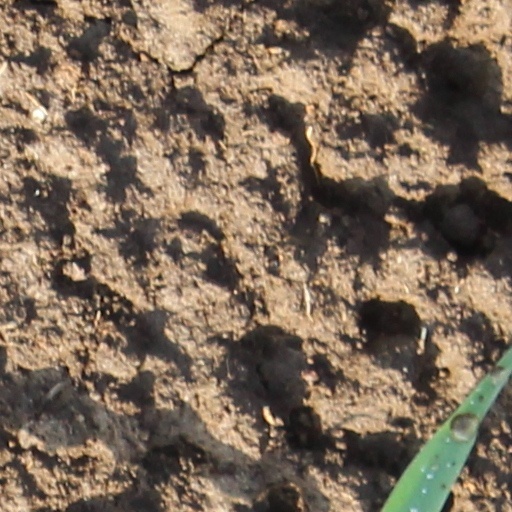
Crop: wheat